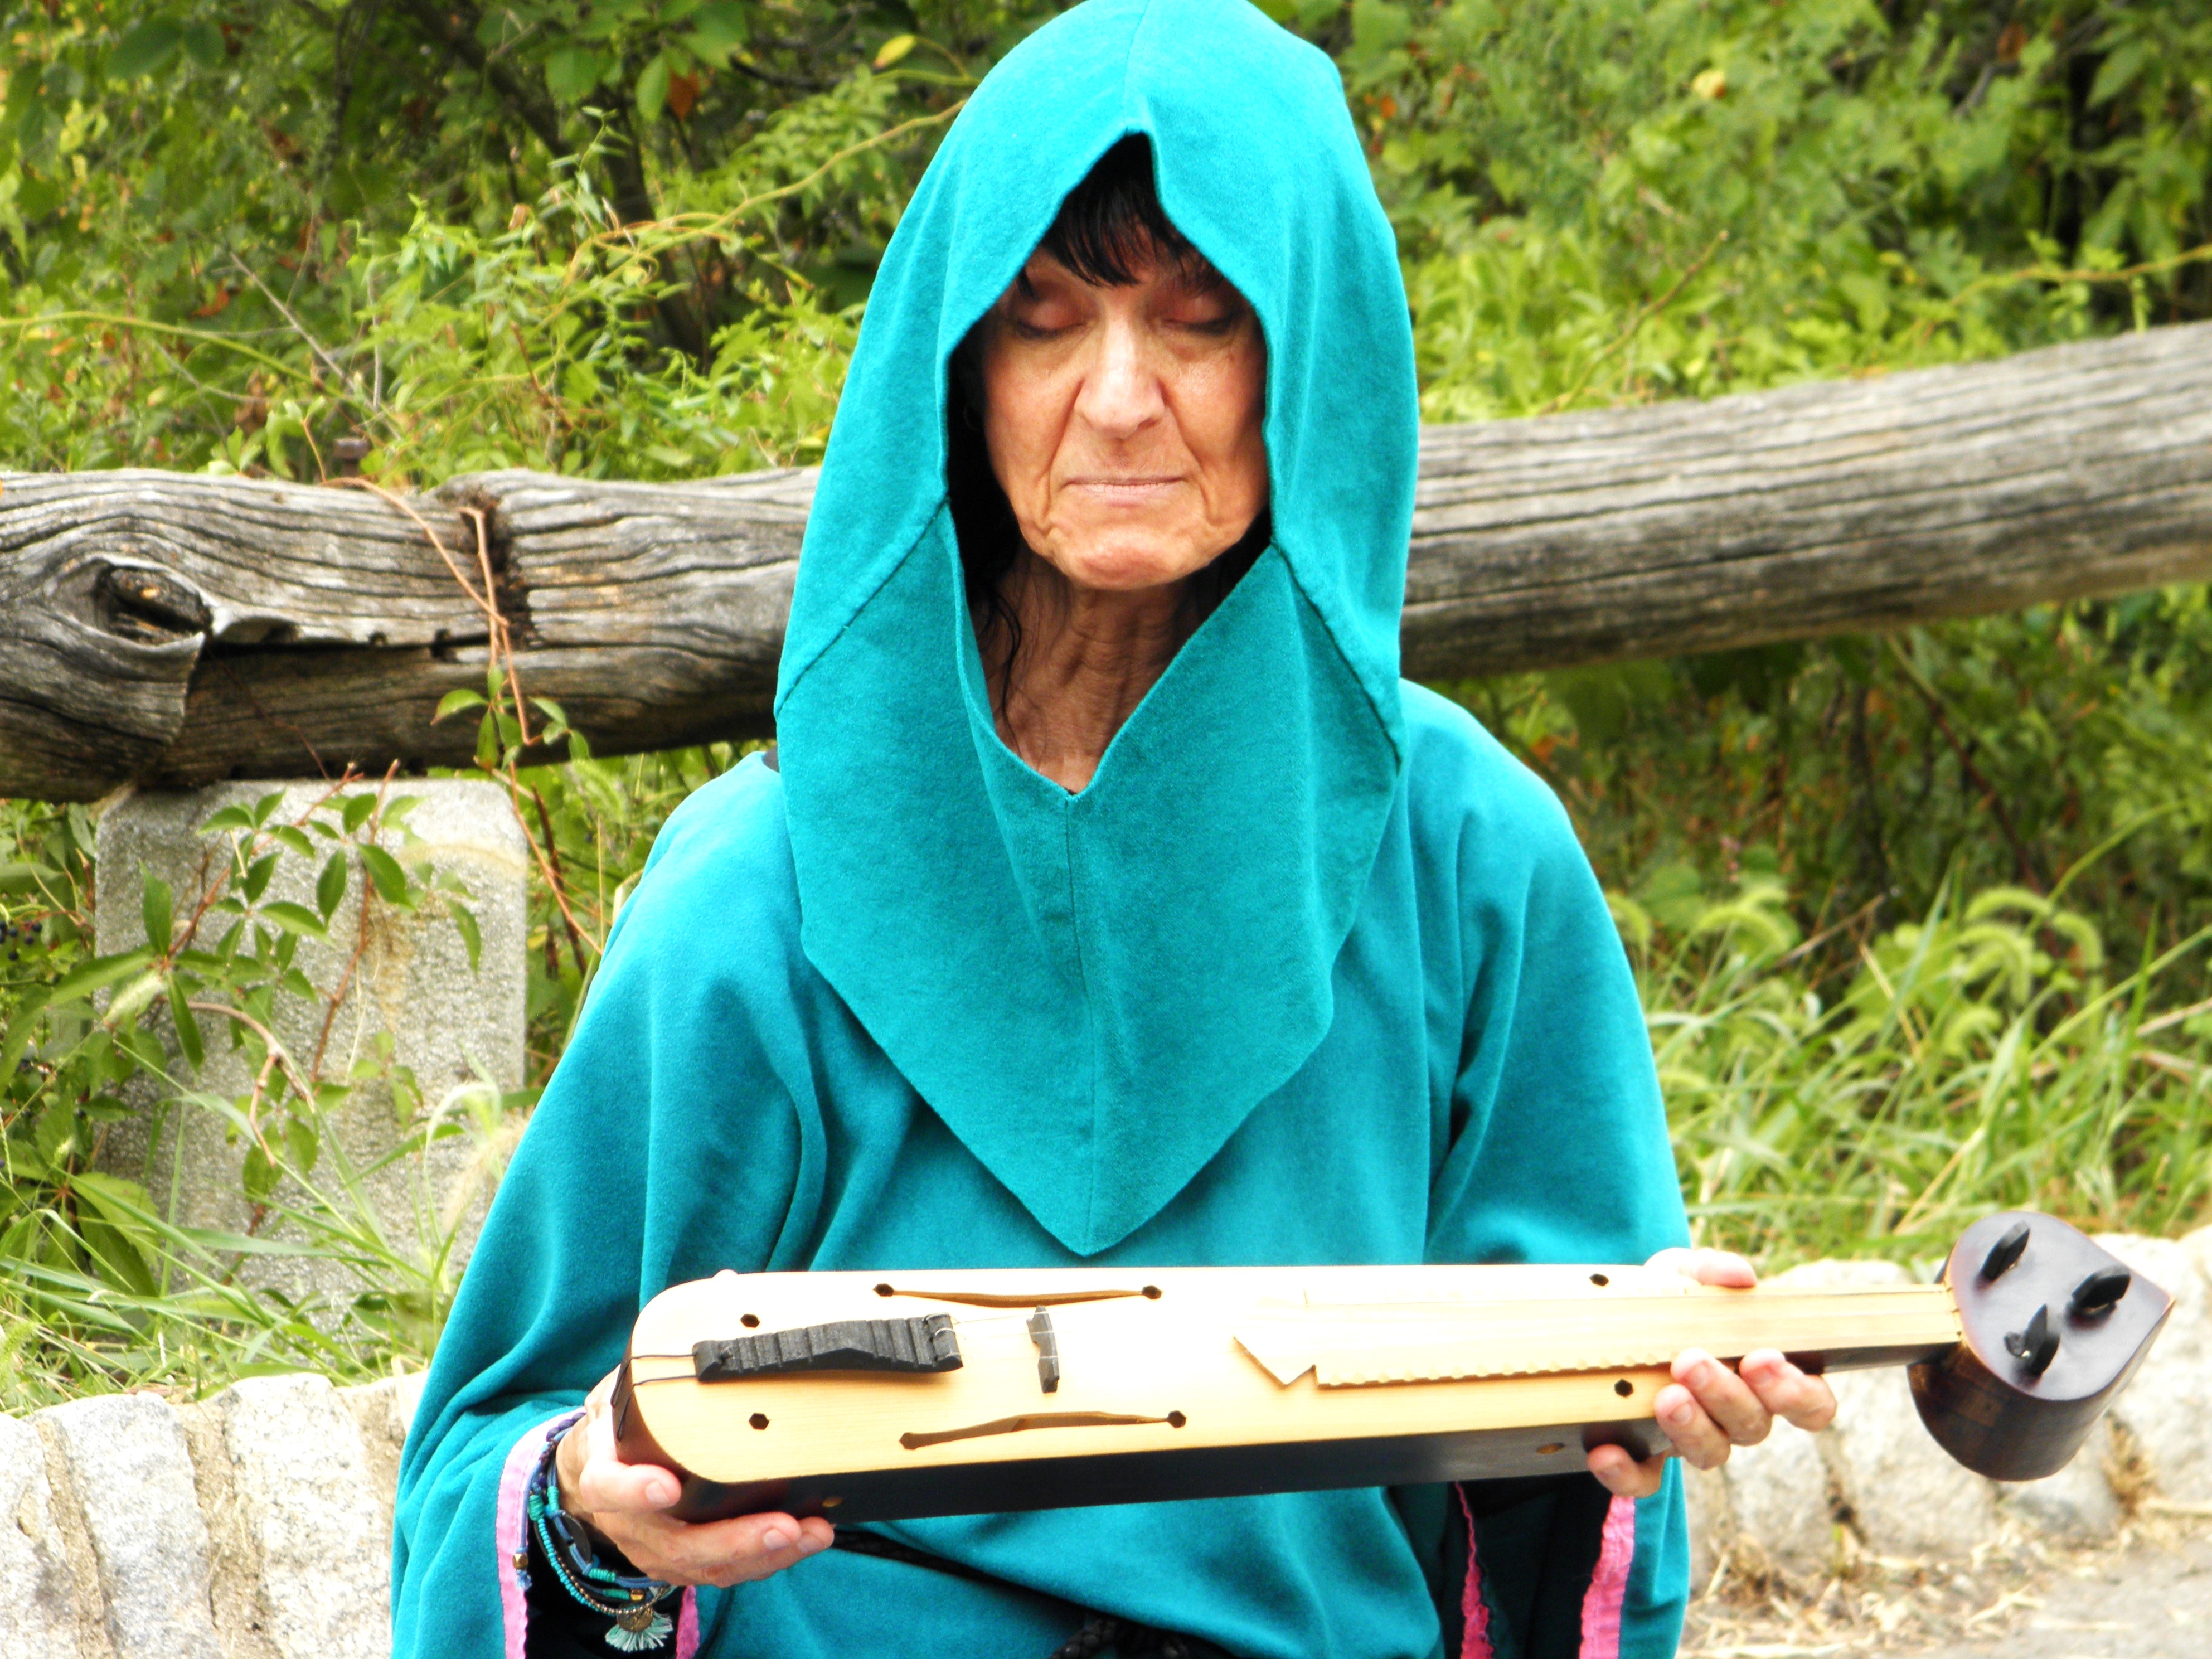
woman, green, child, musician, medieval, lute, renfaire